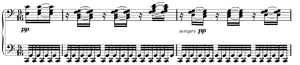
Premières mesures de la quatrième variation de l'Arietta de la Sonate pour piano nº 32, opus 111, de Ludwig van Beethoven
La Sonate pour piano nᵒ 32 en ut mineur, opus 111, de Ludwig van Beethoven, a été composée entre 1820 et 1822, parallèlement à la Sonate pour piano nᵒ 31, opus 110, et à la Missa solemnis.